Sir Archy

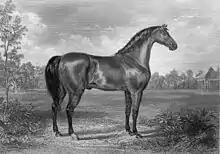
Engraving of Sir Archy from "Frank Forester's Horse and Horsemanship of the United States" vol. 1, published 1857

Sir Archy (or Archy, Archie, or Sir Archie; 1805–1833) was an American Thoroughbred racehorse considered one of the best racehorses of his time and later one of the most important sires in American history. He was inducted into the National Museum of Racing and Hall of Fame in the inaugural class of 1955.